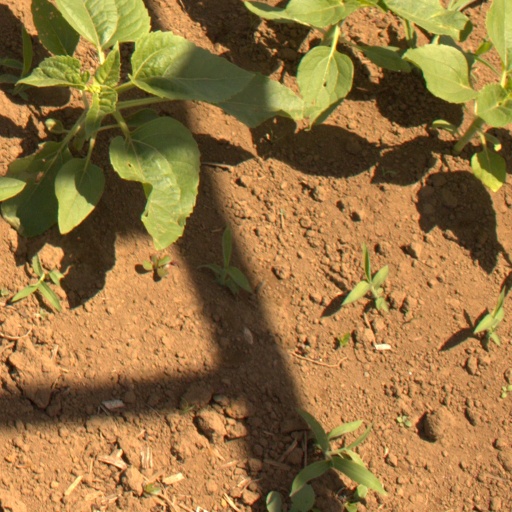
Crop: Jerusalem artichoke